Leon Crane

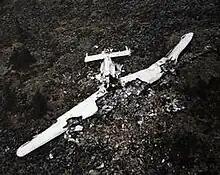
Photograph of the wreck of the B-24 that carried Crane

In the early morning of December 21, 1943, Crane was co-piloting a B-24 from Ladd field on a routine test flight. With him was pilot Second Lieutenant Harold "Hos" Hoskin, flight engineer Richard Pompeo, radio operator Ralph Wenz (for whom Ralph Wenz Field is named), as well as James E. Seibert. Their craft took off at 9:45 am, and radioed its position at 10:03 and 10:30. At 11:00, it radioed that the crew was searching for a hole in the clouds to ascend through. A little before noon, Hos noticed a hole that looked large enough to climb through and began a circling climb. However, Hos had miscalculated the size of the cloud opening, and the B-24 soon became engulfed by the clouds, putting them in IFR conditions (visibility less than ). Suddenly, the No. 1 engine failed, and the vacuum selector valve froze. Within seconds, the B-24 entered a spin from towards the ground. Wenz had enough time to radio that their engine had failed and that they were in a spin, but not enough time to radio their location. While Hos and Crane were able to break out of the spin, it sent them straight into a nosedive from which they could not recover. Crane had just enough time to bail out before the plane dived into the side of a mountain near the Charley River in a ball of flame.